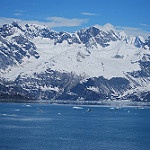
Scene: Outdoor